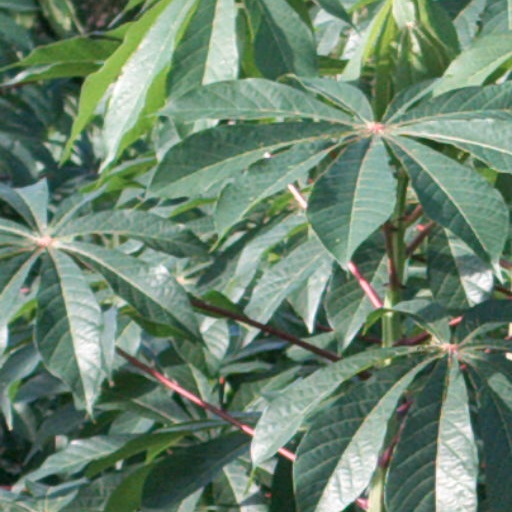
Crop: cassava